Kennymore

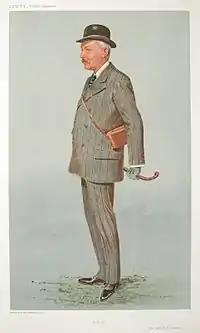
Sir John Thusby, who owned and bred Kennymore

Kennymore's classic prospects improved in early spring of when it became clear that The Tetrarch was having serious physical problems and was unlikely to stand further training. The colt began his second season in the Craven Stakes over the Rowley Mile in April in which he was ridden by Frank O'Neill and won at odds of 1/2. It was noted however that he had been troublesome and difficult to control before the start. On 29 April, in the presence of King George V, the colt was partnered by the French jockey Georges Stern when he contested the 106th running of the 2000 Guineas over the same course and distance. With The Tetrach absent as predicted, he stated the 2/1 favourite against seventeen opponents. Kennymore led from the start and held off a challenge from Corcyra to win the race by a short head, with two lengths back to Black Jester in third. After the race the colt was promoted to favouritism for the Epsom Derby and his position was consolidated when The Tetrarch was withdrawn from the race in mid-May.